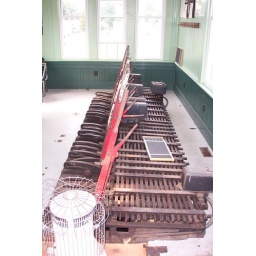
Switch machine levers in restored Spring Hill tower at WVRM.